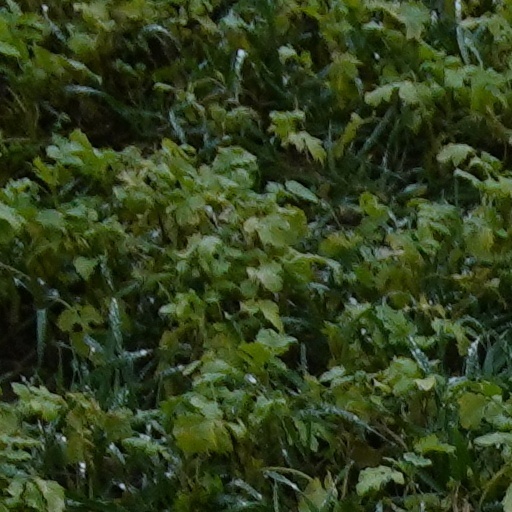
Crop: wheat